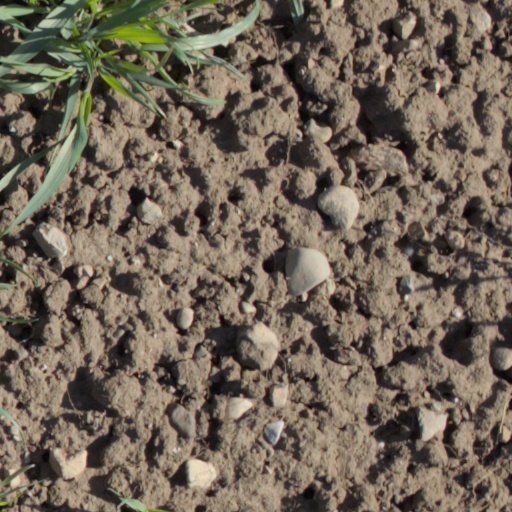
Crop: wheat